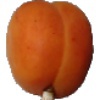
Label: Apricot 1